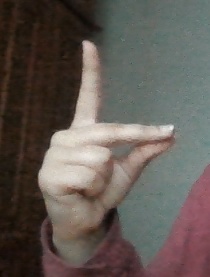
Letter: ta